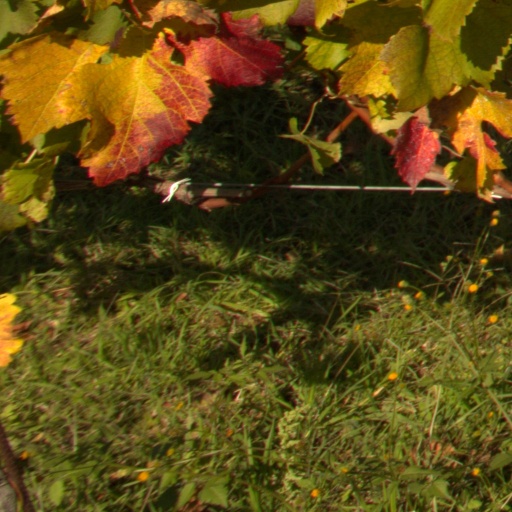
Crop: grape